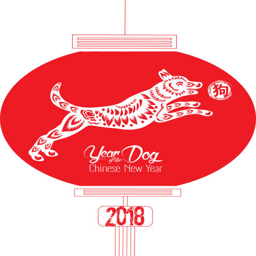
new year with lantern - year of the dog vector art illustration